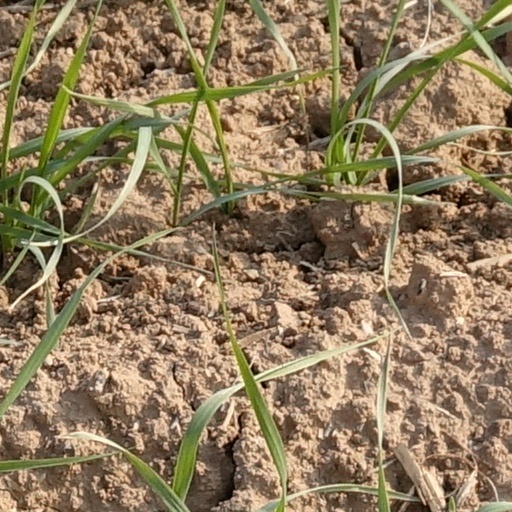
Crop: wheat